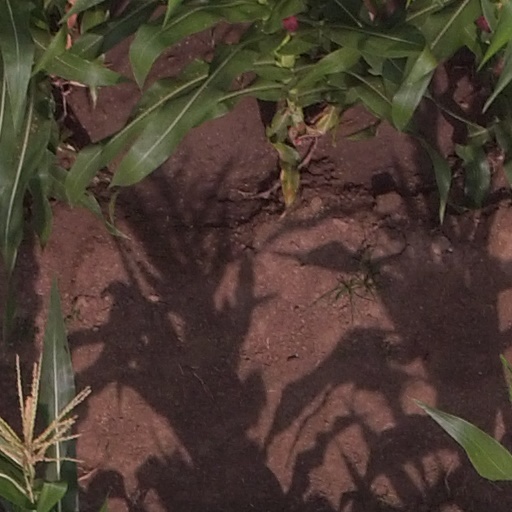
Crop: maize; corn